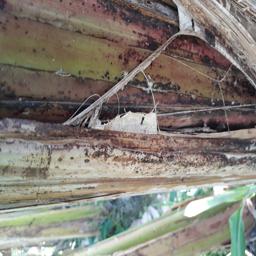
Label: PSEUDOSTEM WEEVIL